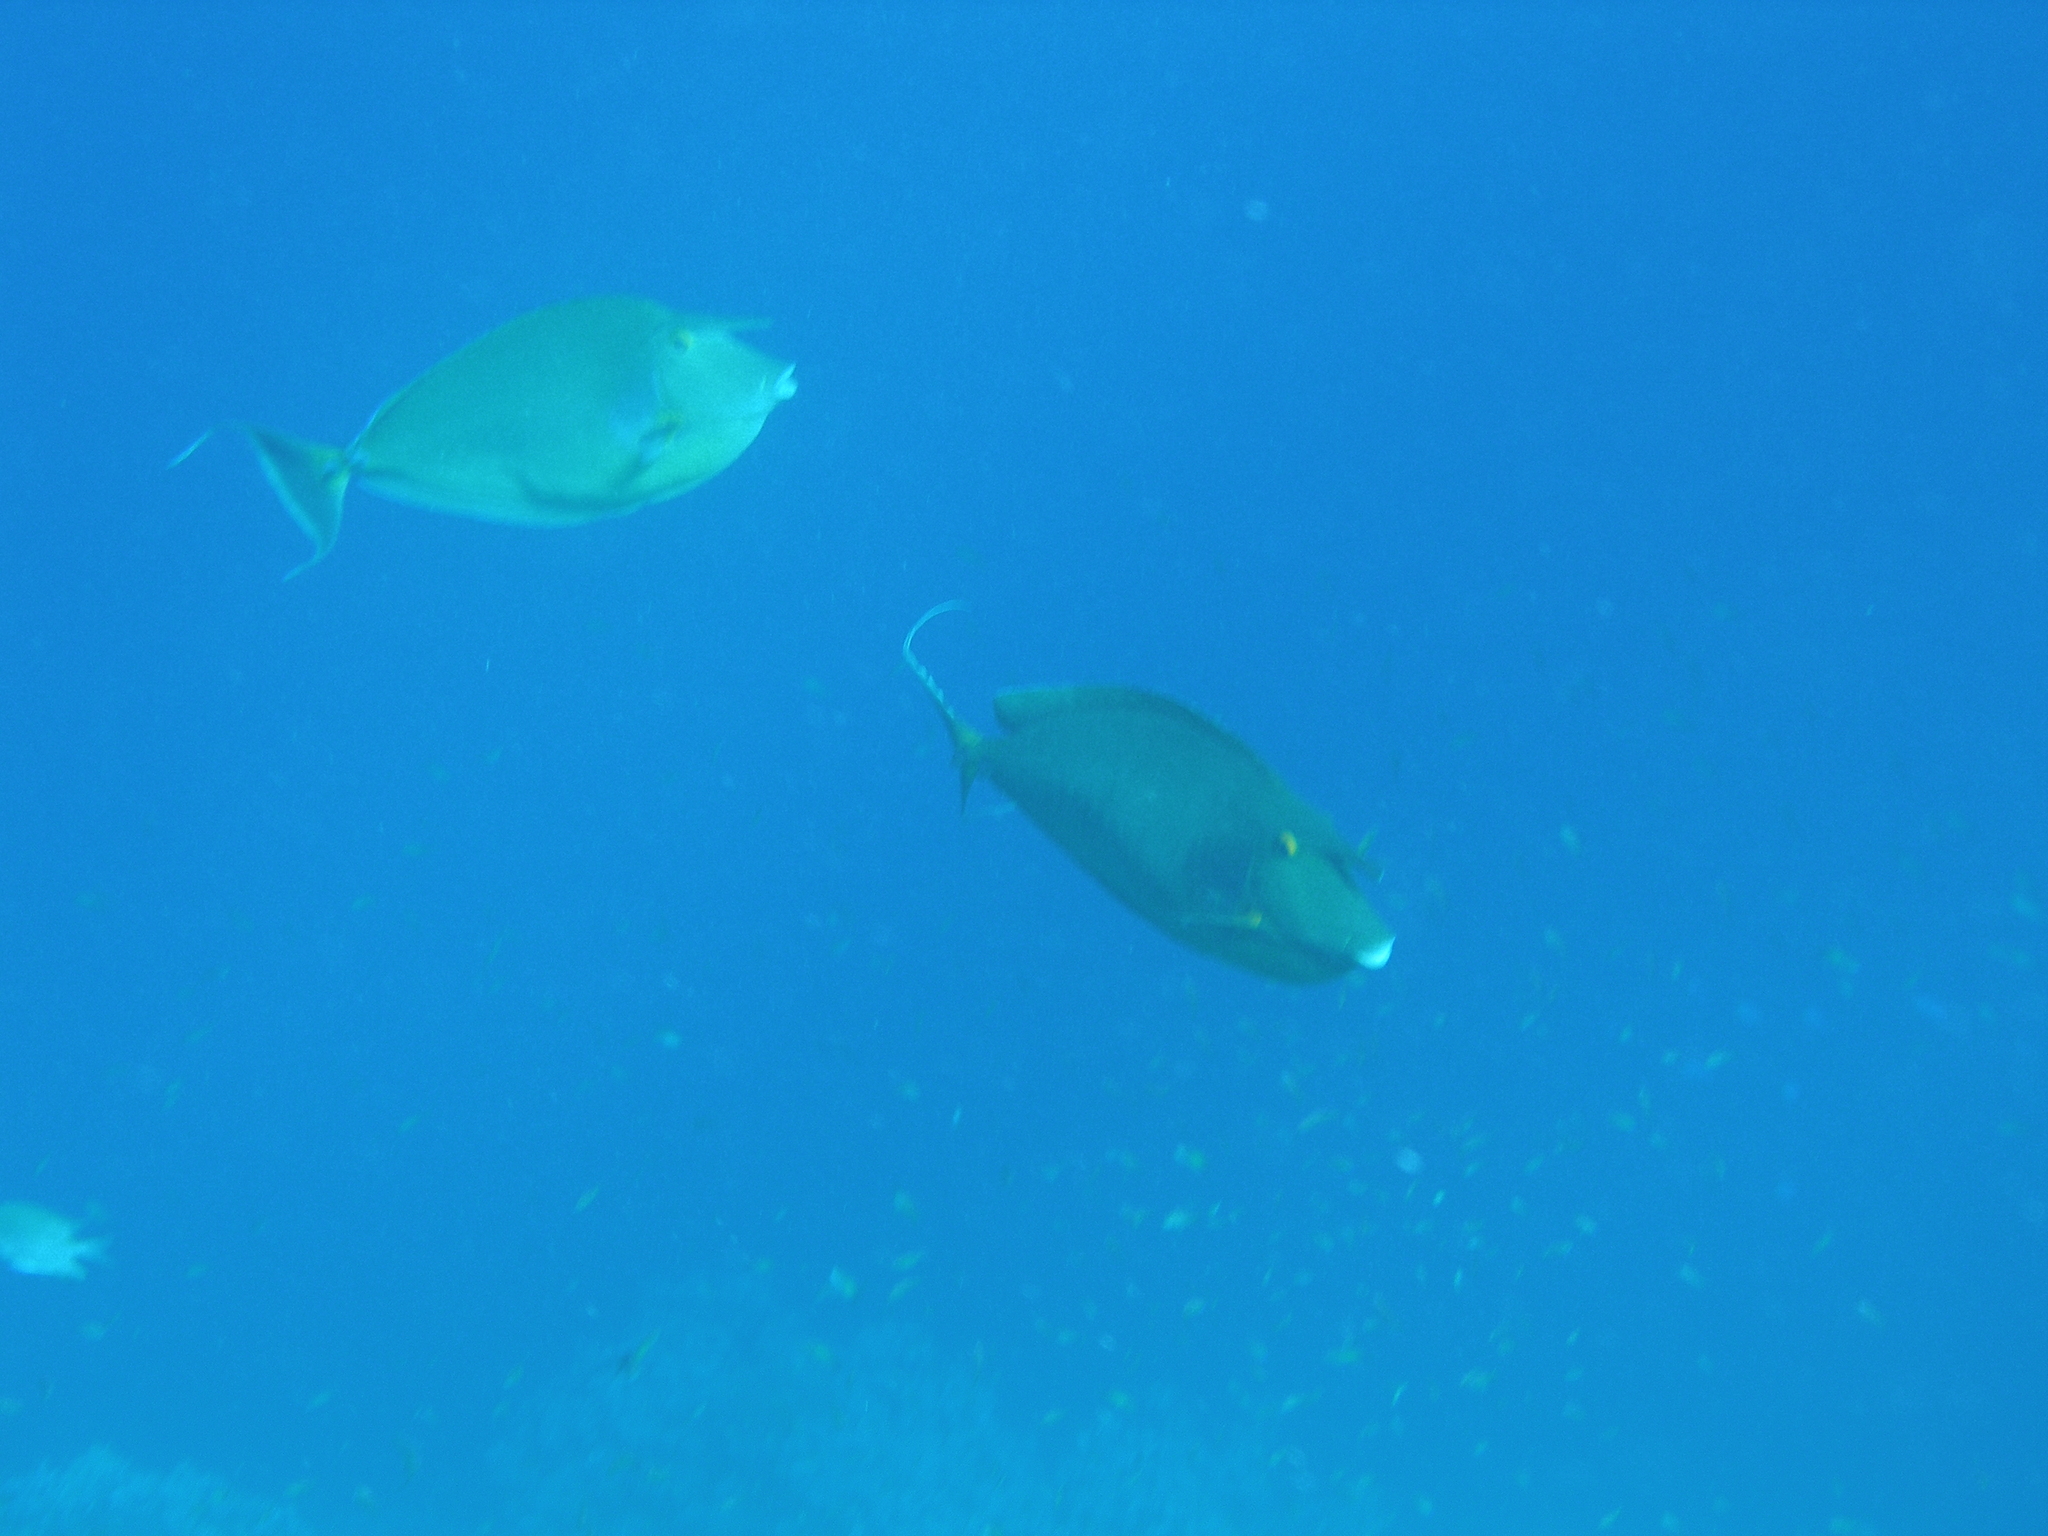
Naso unicornis (Bluespine Unicornfish)